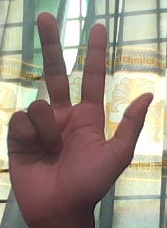
ASL sign: 3